Equality Hawaii

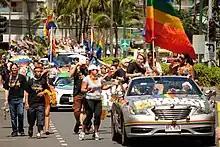
Equality Hawaii at Honolulu Pride Parade in June 2012

Equality Hawaii was a statewide political advocacy organization in Hawaii that advocated for lesbian, gay, bisexual, and transgender (LGBTQ) rights, including same-sex marriage.